Fort Missoula Internment Camp

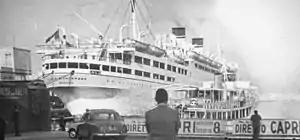
Nearly one third of the Italians interned were sailors of the Biancamano liner

The Italians, who referred to Fort Missoula as Camp "Bella Vista" (beautiful view), worked in area farms, fought forest fires and worked in other Missoula industries before being released in 1944.